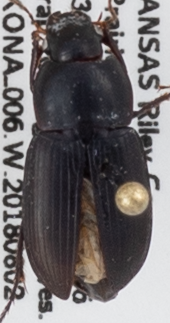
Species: Anisodactylus opaculus
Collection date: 2018-08-02
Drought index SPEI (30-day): -0.39
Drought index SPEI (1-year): -2.01
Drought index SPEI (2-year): -1.25